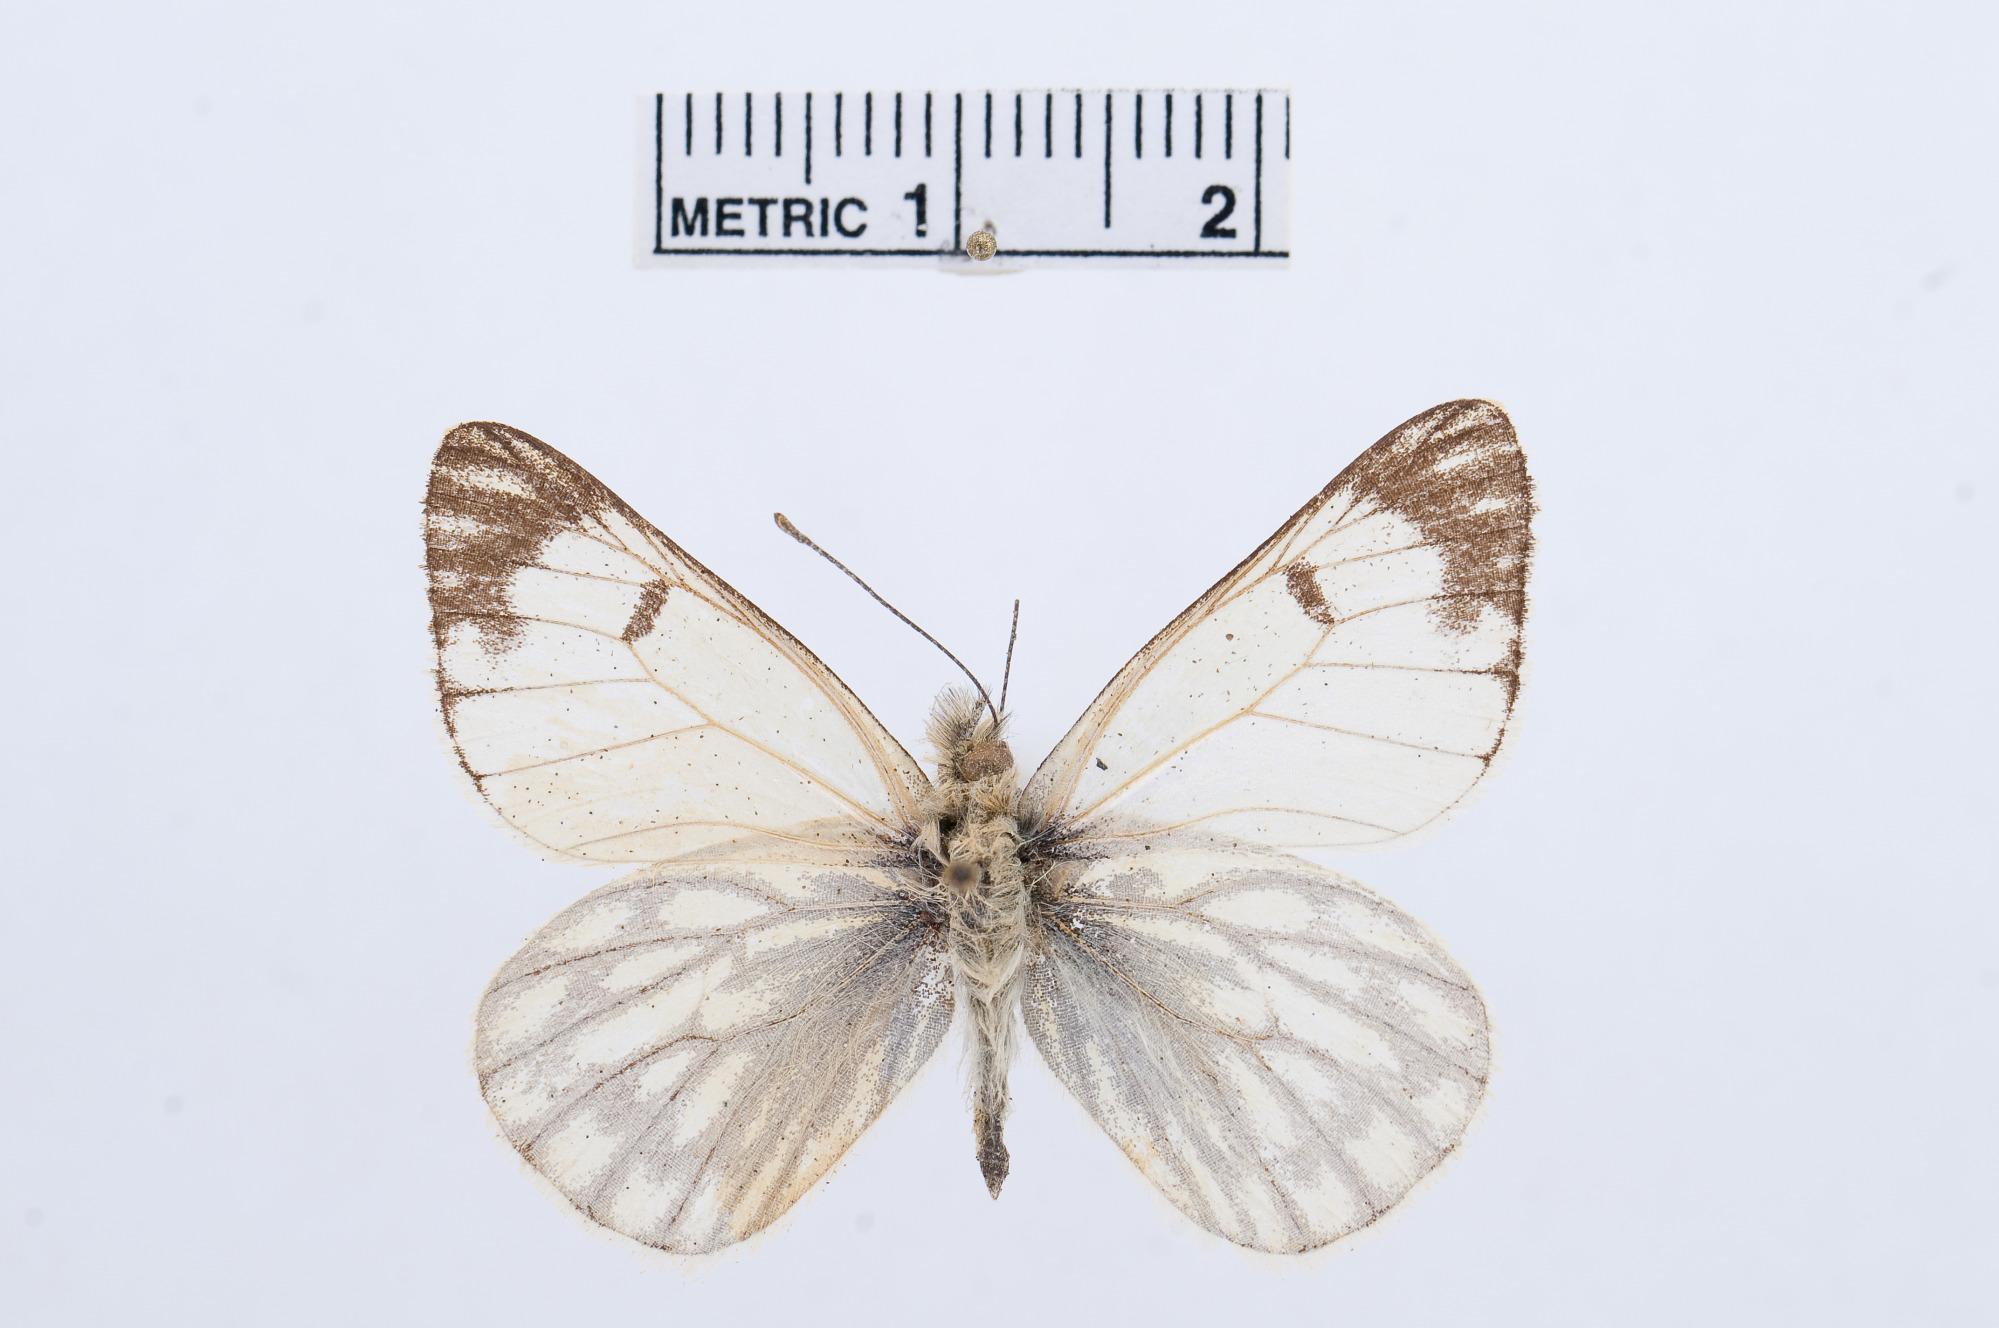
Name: Hypsochila penai
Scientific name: Hypsochila penai
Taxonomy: Animalia, Arthropoda, Hexapoda, Insecta, Lepidoptera, Pieridae, Pierinae